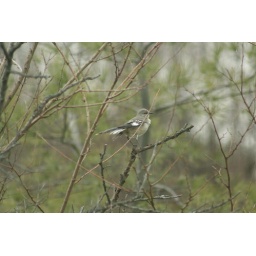
bird in tree